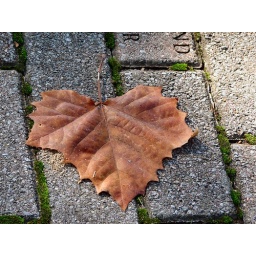
On the sidewalk by the river in Madison, Indiana.